Cal Ripken Jr.

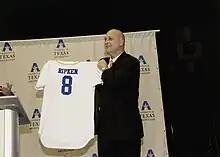
Ripken honored at the University of Texas at Arlington

Ripken received a standing ovation from the crowd, the opposing players, and the umpires that lasted more than 22 minutes, one of the longest standing ovations for any athlete; ESPN did not go to a commercial break during the entire ovation. During the ovation, Ripken did a lap around the entire Camden Yards warning track to shake hands and give high-fives to the fans.